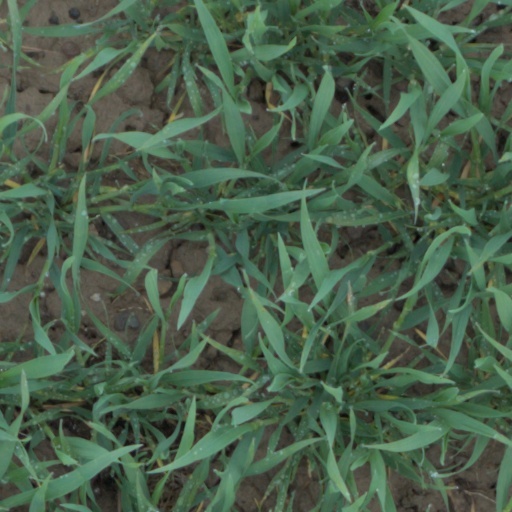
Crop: wheat